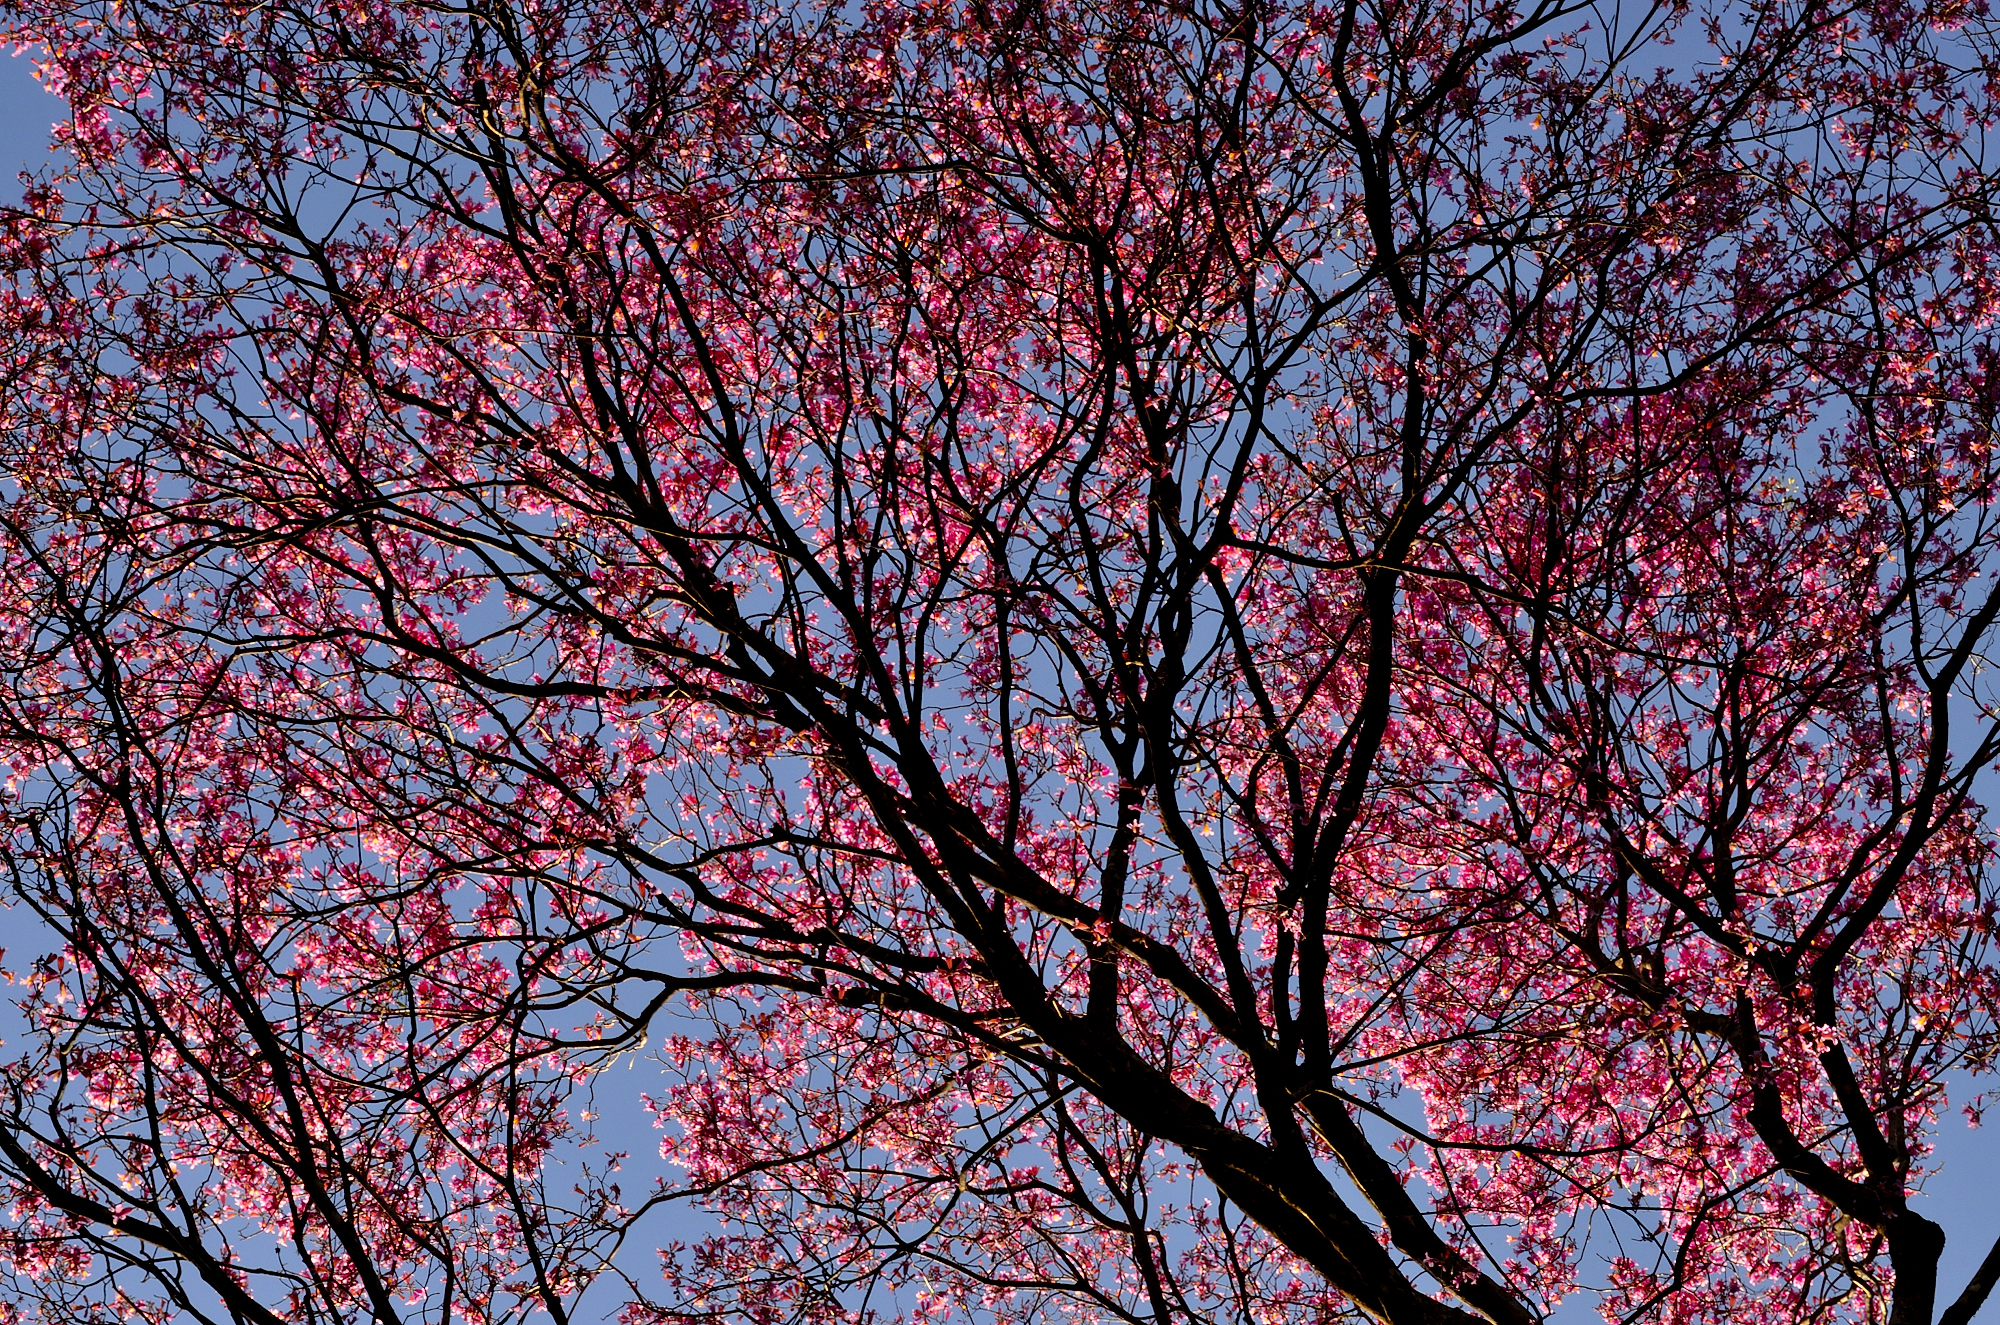
tree, branch, blossom, plant, sunlight, leaf, flower, autumn, season, cherry blossom, arbol, eldorado, misiones, lapacho, copa, jardinbotanico, woody plant